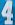
Number: 4